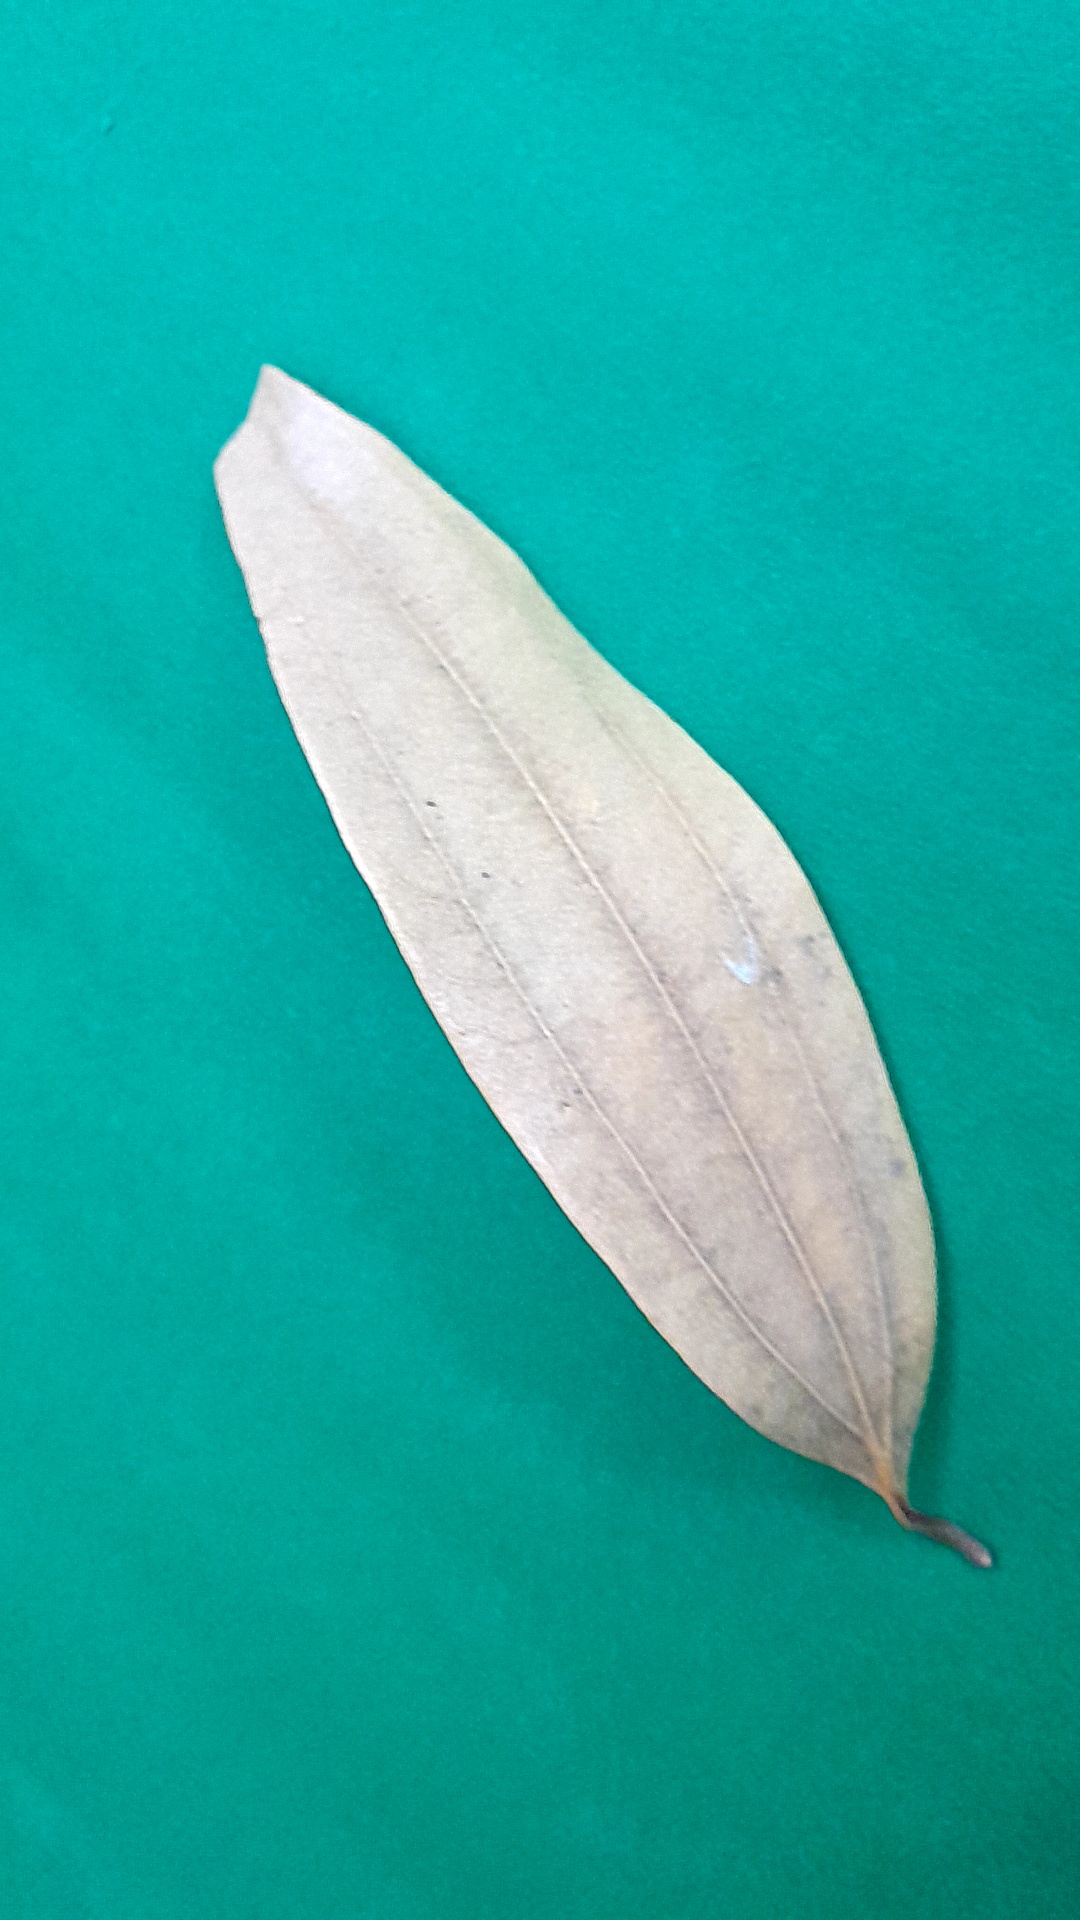
Label: Dry Leaf